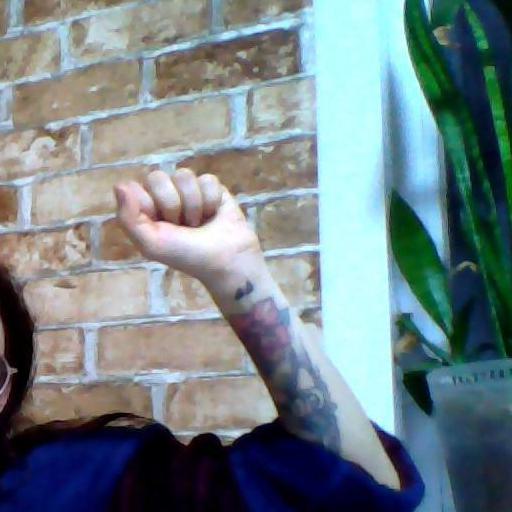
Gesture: fist